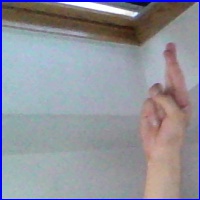
Letra: R